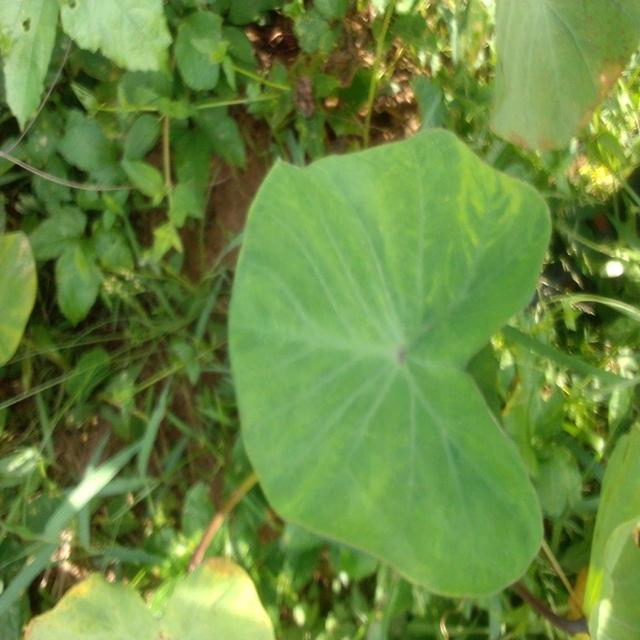
Label: Healthy